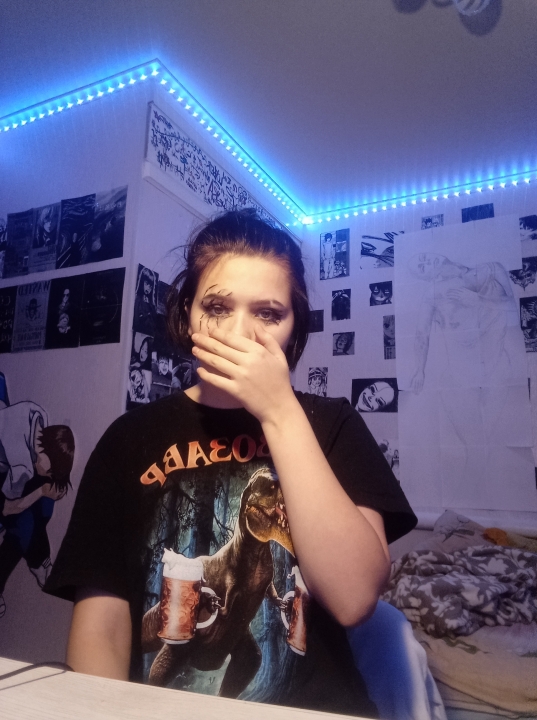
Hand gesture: no_gesture